Dalida

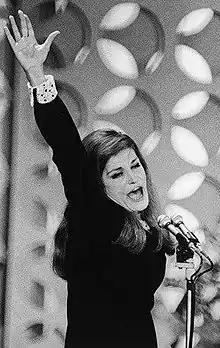
Dalida performing in 1967

After a short break Dalida was back on tour, this time starting in Canada where " had reached number one. On 5 February, on the popular French youth TV program , Dalida performed her latest yé-yé release "". Accompanied on the piano by then leading French teen idol Johnny Hallyday, he also taught Dalida the dance moves, about what she said: "he really showed himself, the most friendly of teachers of this new rhythm". The performance caused a sensation, rocketing her track straight to the top of French and Belgian charts. "" was followed by another success in the same genre "", with the lyrics "Oh dad, buy me a jukebox, to listen to Elvis Presley, Les Chaussettes Noires, and Johnny Hallyday – And Dalida? But what is she doing here, they still listen to her?", Dalida was making a joke at her own expense referring to the current situation in France where the young people were fond of young singers, despite her success during the yé-yé era. The record spent two weeks at number one during the spring.